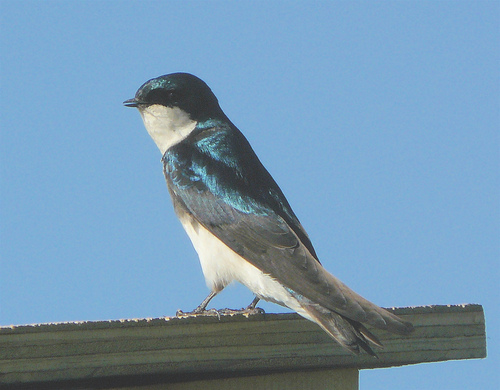
the head and the back of the bird is a teal color, and starting from the coverts, the wing takes a grey color.
a blue feathered bird with a white underbelly and black beak.
the bird has a white abdomen, black breast and white throat, as well as blue specks along its black coverts.
a brid with a tiny pointed bill, white throat, and pearlescent blu plumage down its back.
a grey and white bird with blue tinted feathers, with a proportional head but very small beak.
this bird has a black and teal colored head, back, and coverts, a white throat, grey chest, and white belly, with grey feathers covering the rest of its body.
a small bird with black and blue feathers, white belly, blue superciliary, and a small black bill.
a small bird with white nape and belly and black with turquoise color in head and wing bars
this particular bird has a belly that is white and has gray breasts
this bird has a shiny blue head and back, white throat and belly, and gray tail and wings.
Species: Tree Swallow